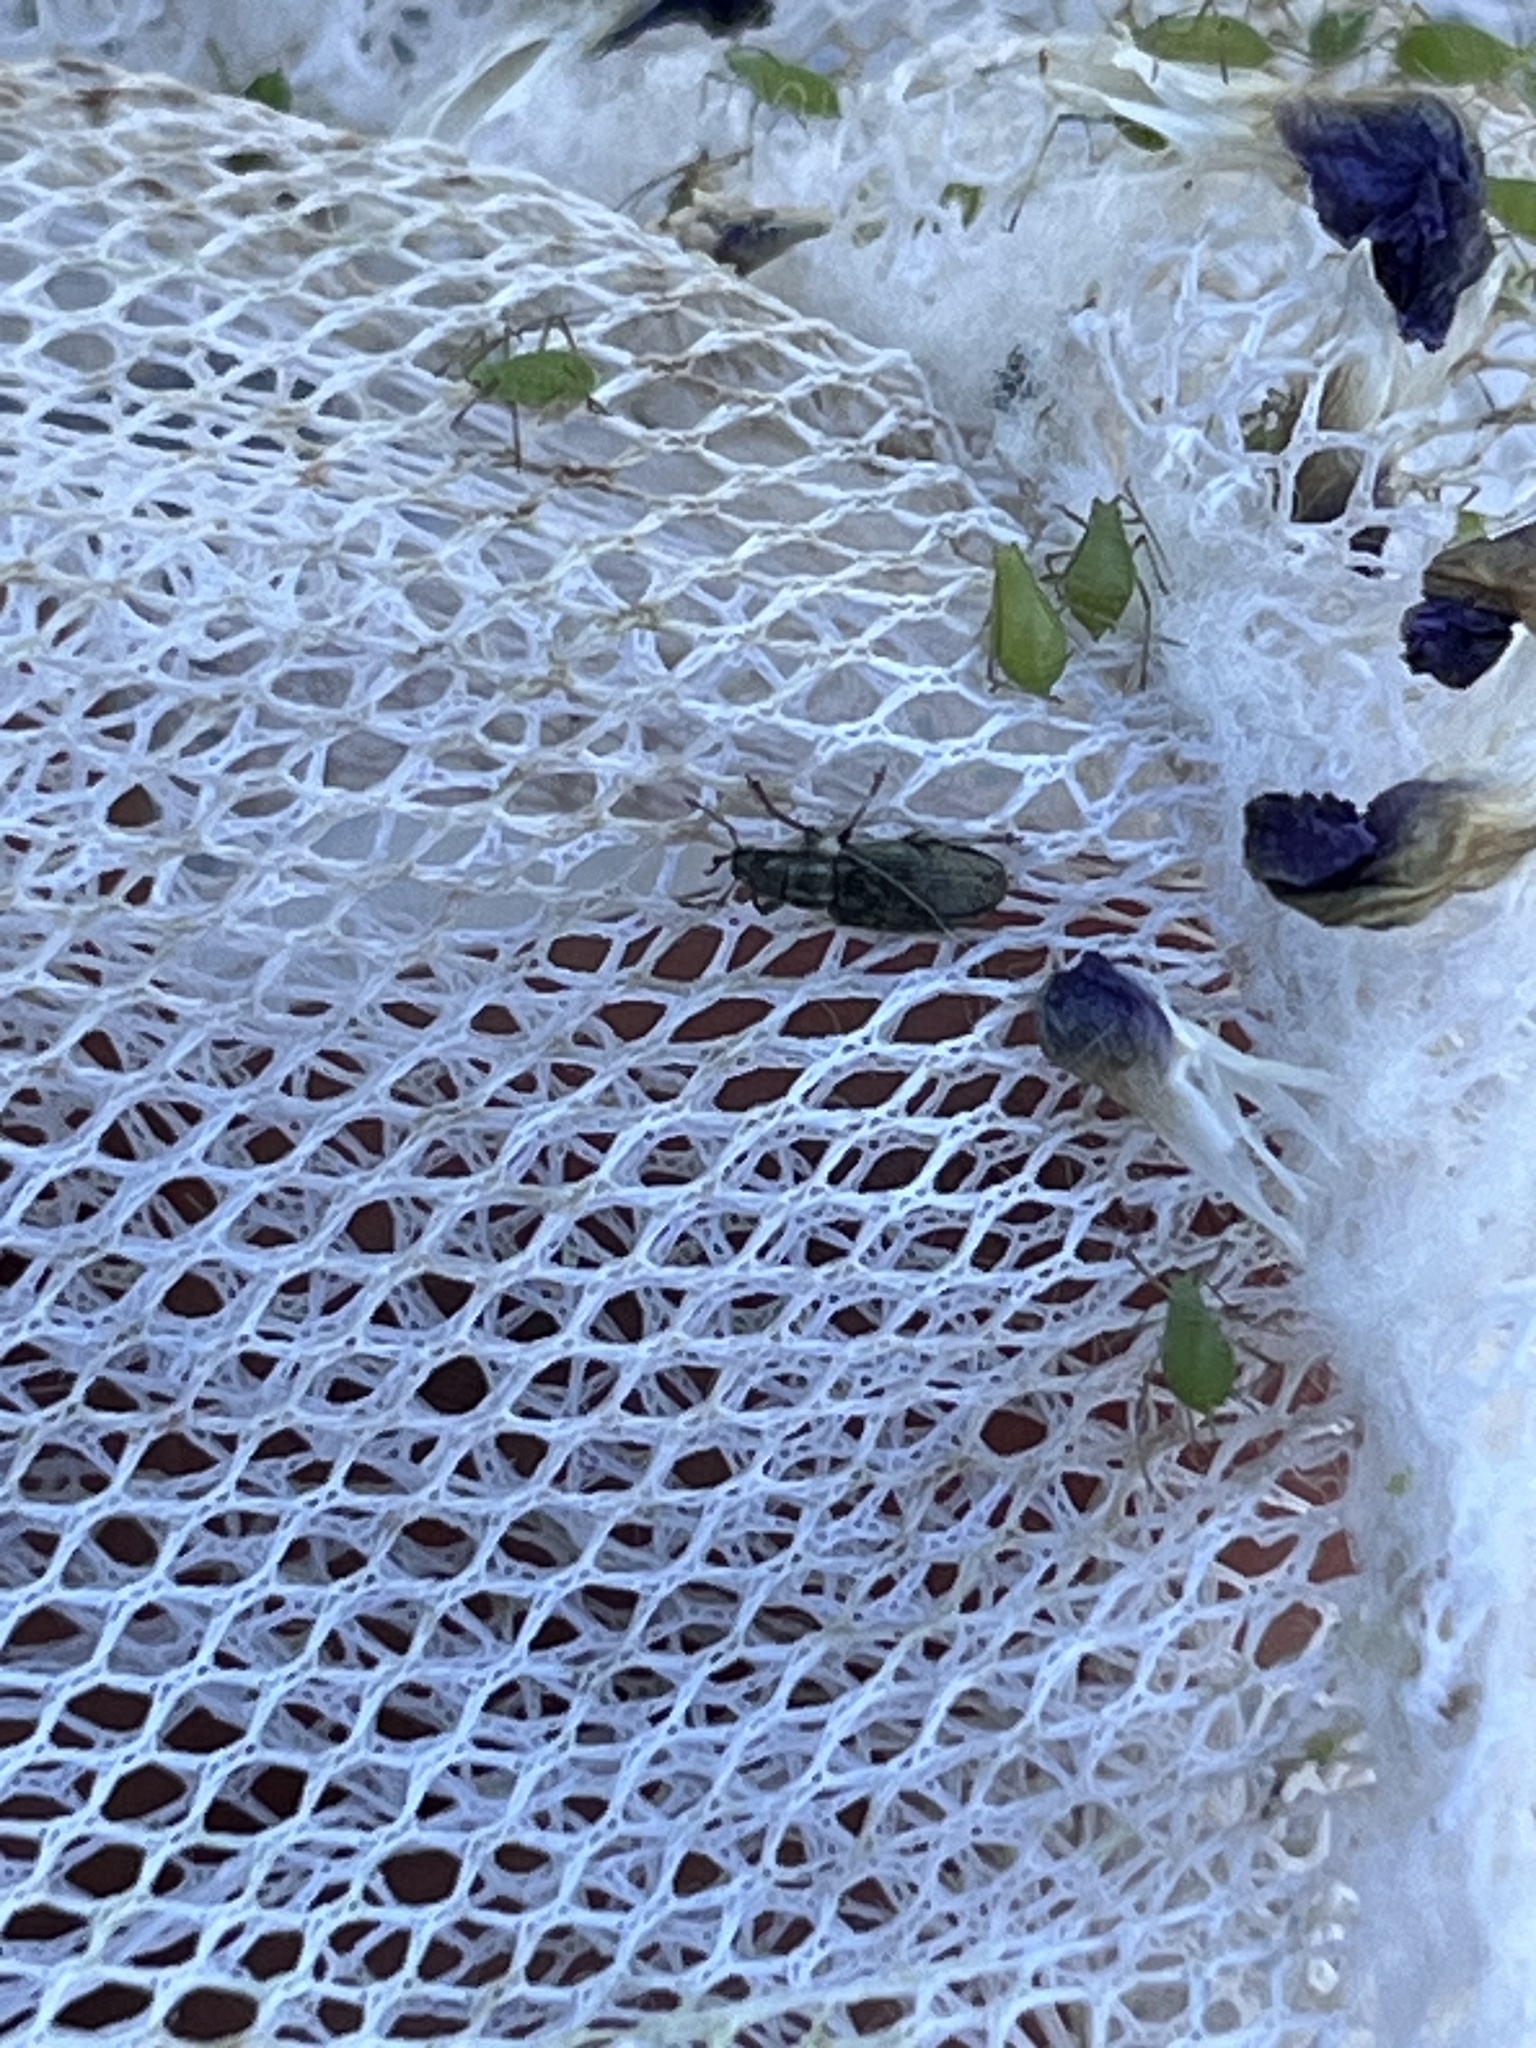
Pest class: pea_leaf_weevil